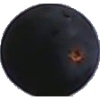
Label: Grape Blue 1